Arabella Elizabeth Roupell

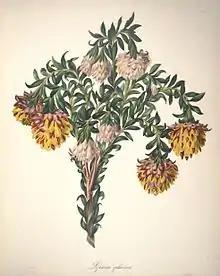
"Liparia splendens"

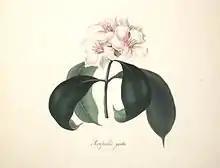
"Strophanthus gratus" first published as "Roupellia grata"

Arabella Elizabeth Roupell (23 March 1817 Newport, Shropshire – 31 July 1914 Swallowfield, Berkshire) was an English flower painter, noted for an anonymous set of flower paintings published in 1849 under the title 'Specimens of the flora of South Africa by a Lady.'